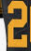
Number: 2